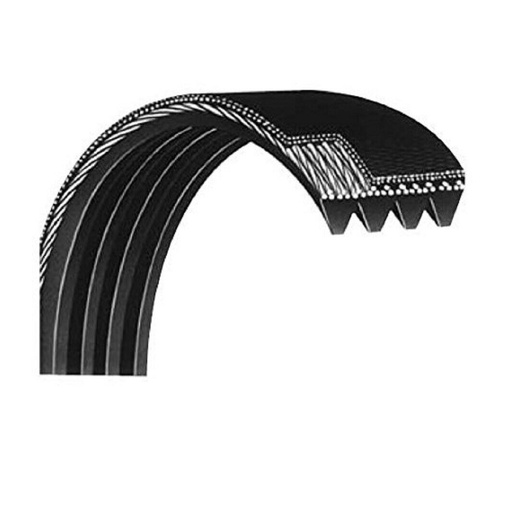
True Fitness XCS200 Elliptical Pulley Drive Belt 48"
Condition New Used on the following models: True Fitness XCS200
Brand: TRUE Fitness
Category: Sporting Goods > Fitness & General Exercise Equipment > Cardio > Cardio Machine Accessories & Parts > Elliptical Trainer Accessories & Parts > Elliptical Trainer Replacement Parts